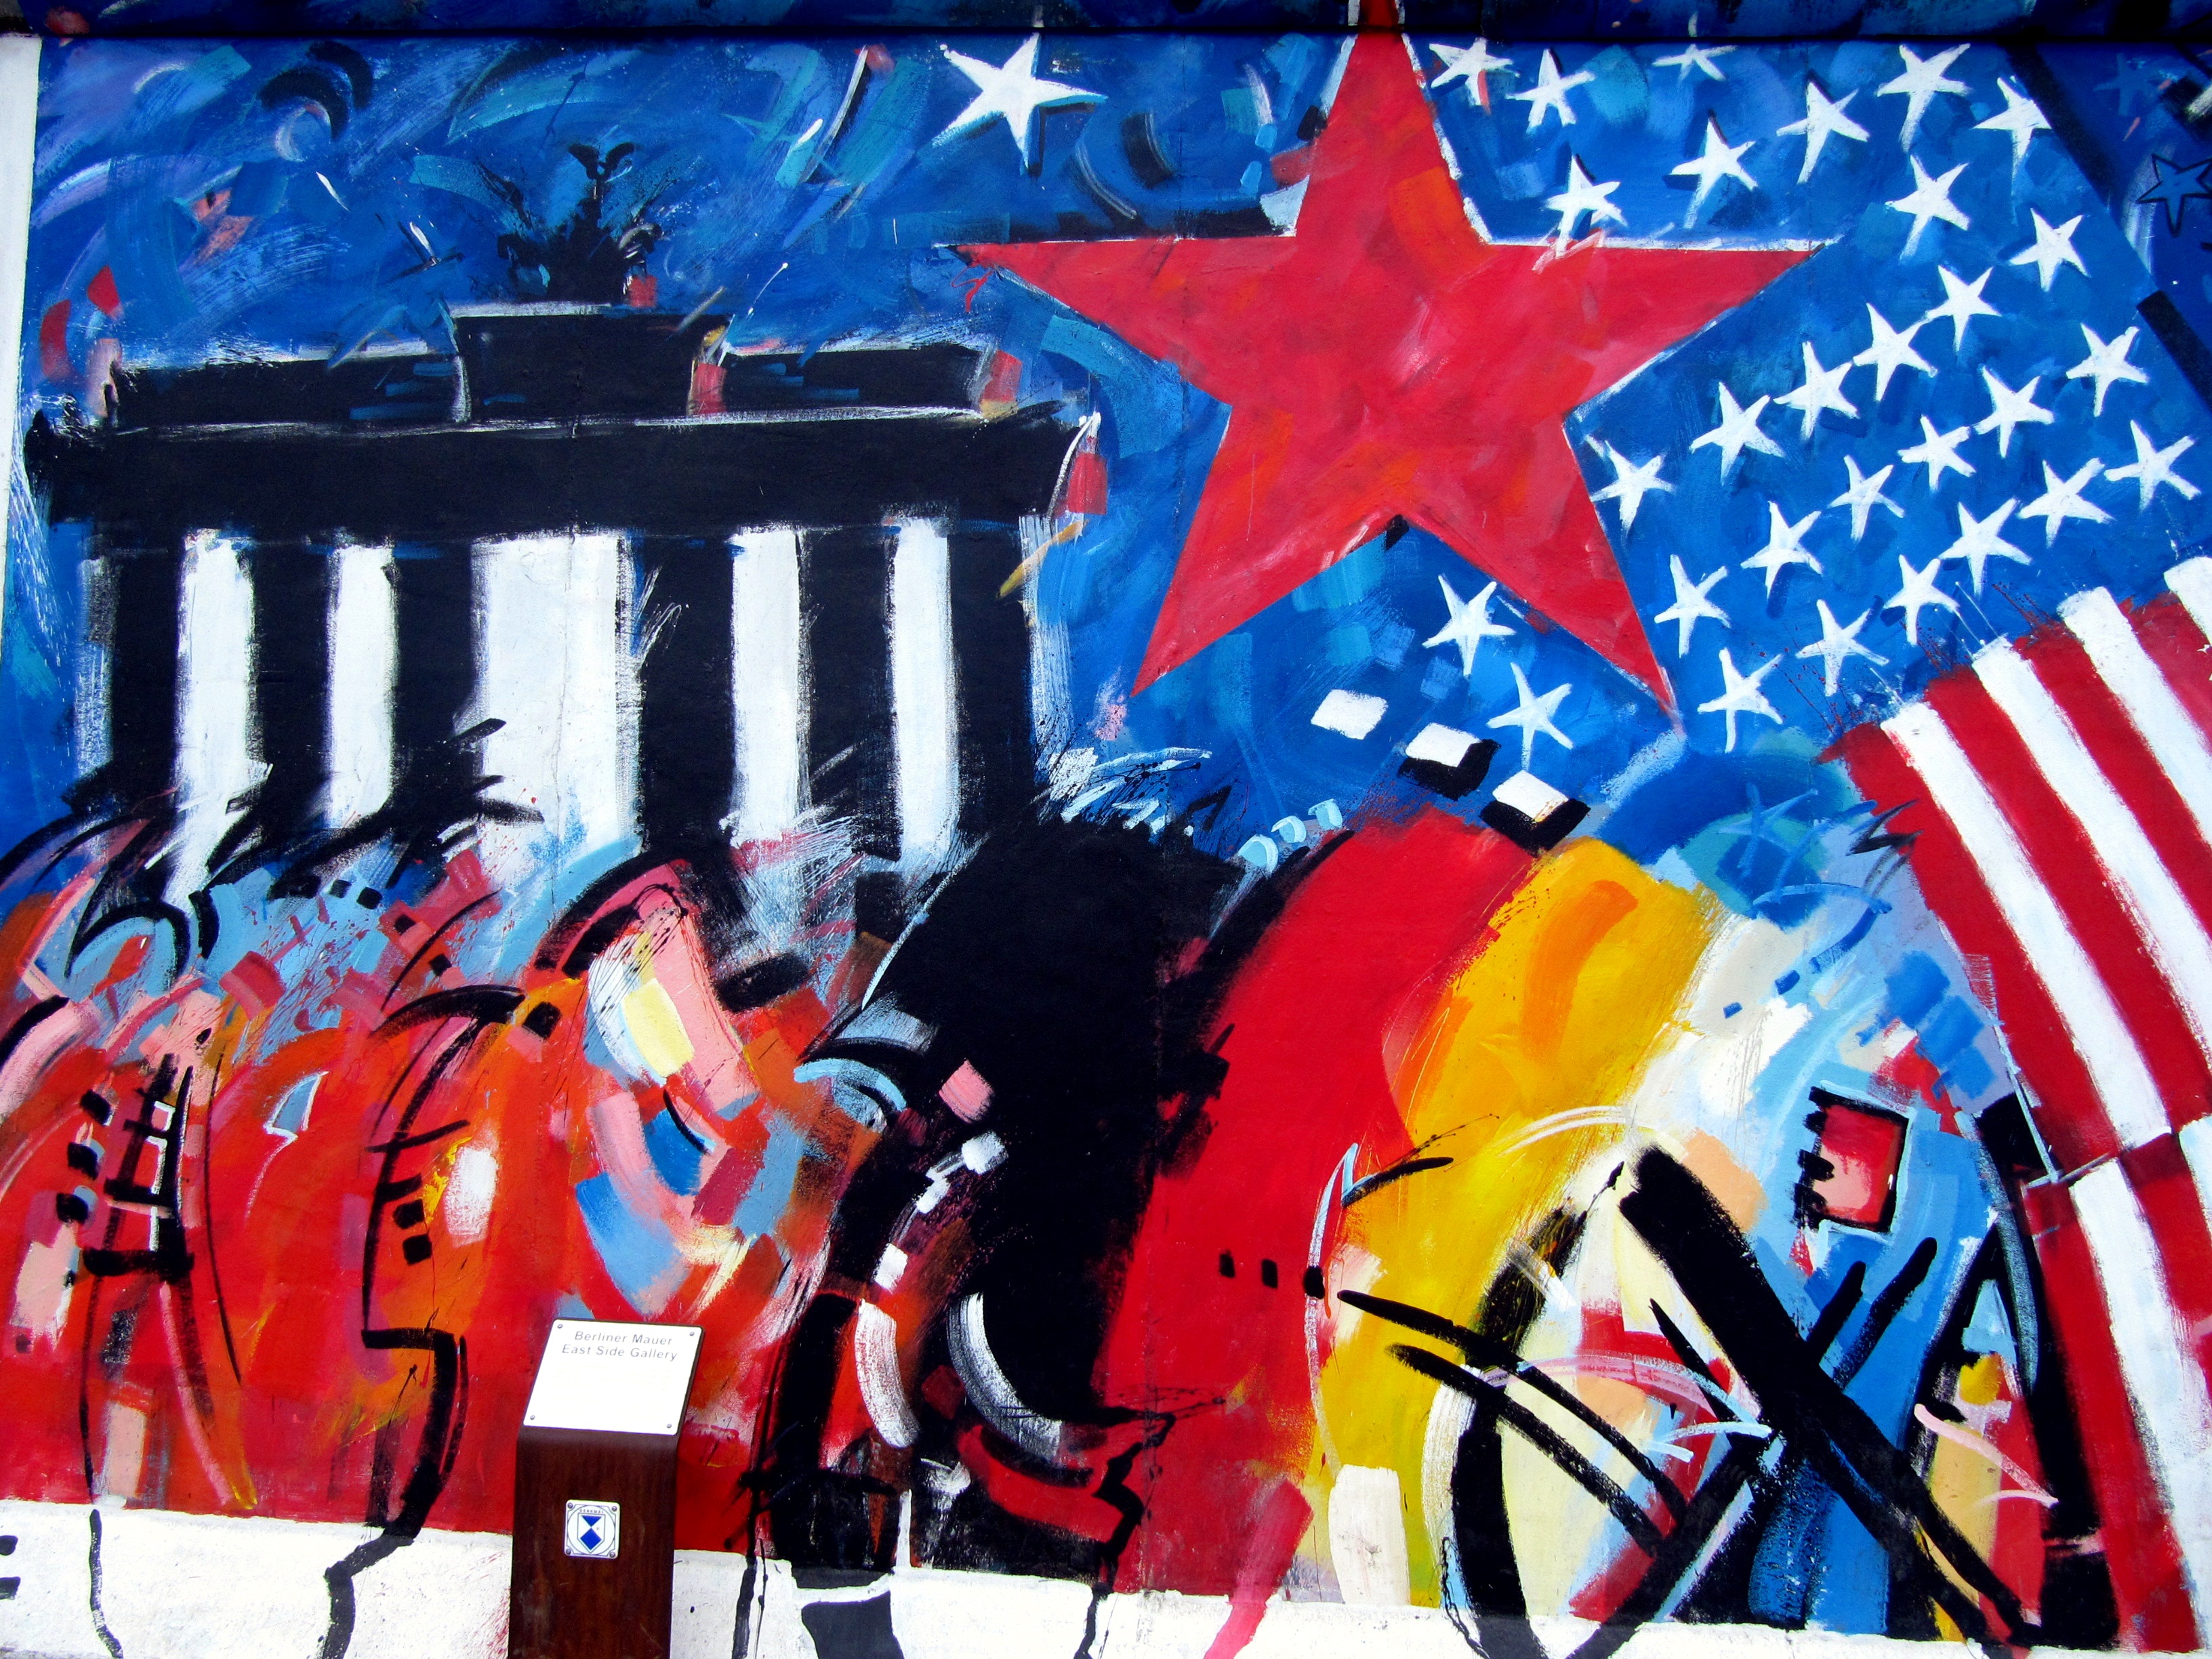
wall, graffiti, art, illustration, mural, berlin, modern art, berlin wall, east side gallery